National Register of Historic Places listings in Bowie County, Texas

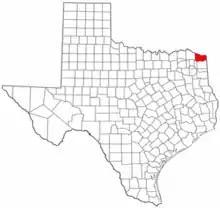
Location of Bowie County in Texas

This is intended to be a complete list of properties and districts listed on the National Register of Historic Places in Bowie County, Texas. There are one district and 17 individual properties listed on the National Register in the county. Seven individually listed properties are Recorded Texas Historic Landmarks including one that is also a State Antiquities Landmark. An additional property is also part of a State Antiquities Landmark.